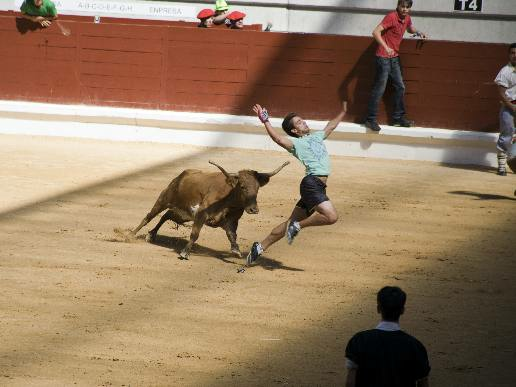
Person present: Yes